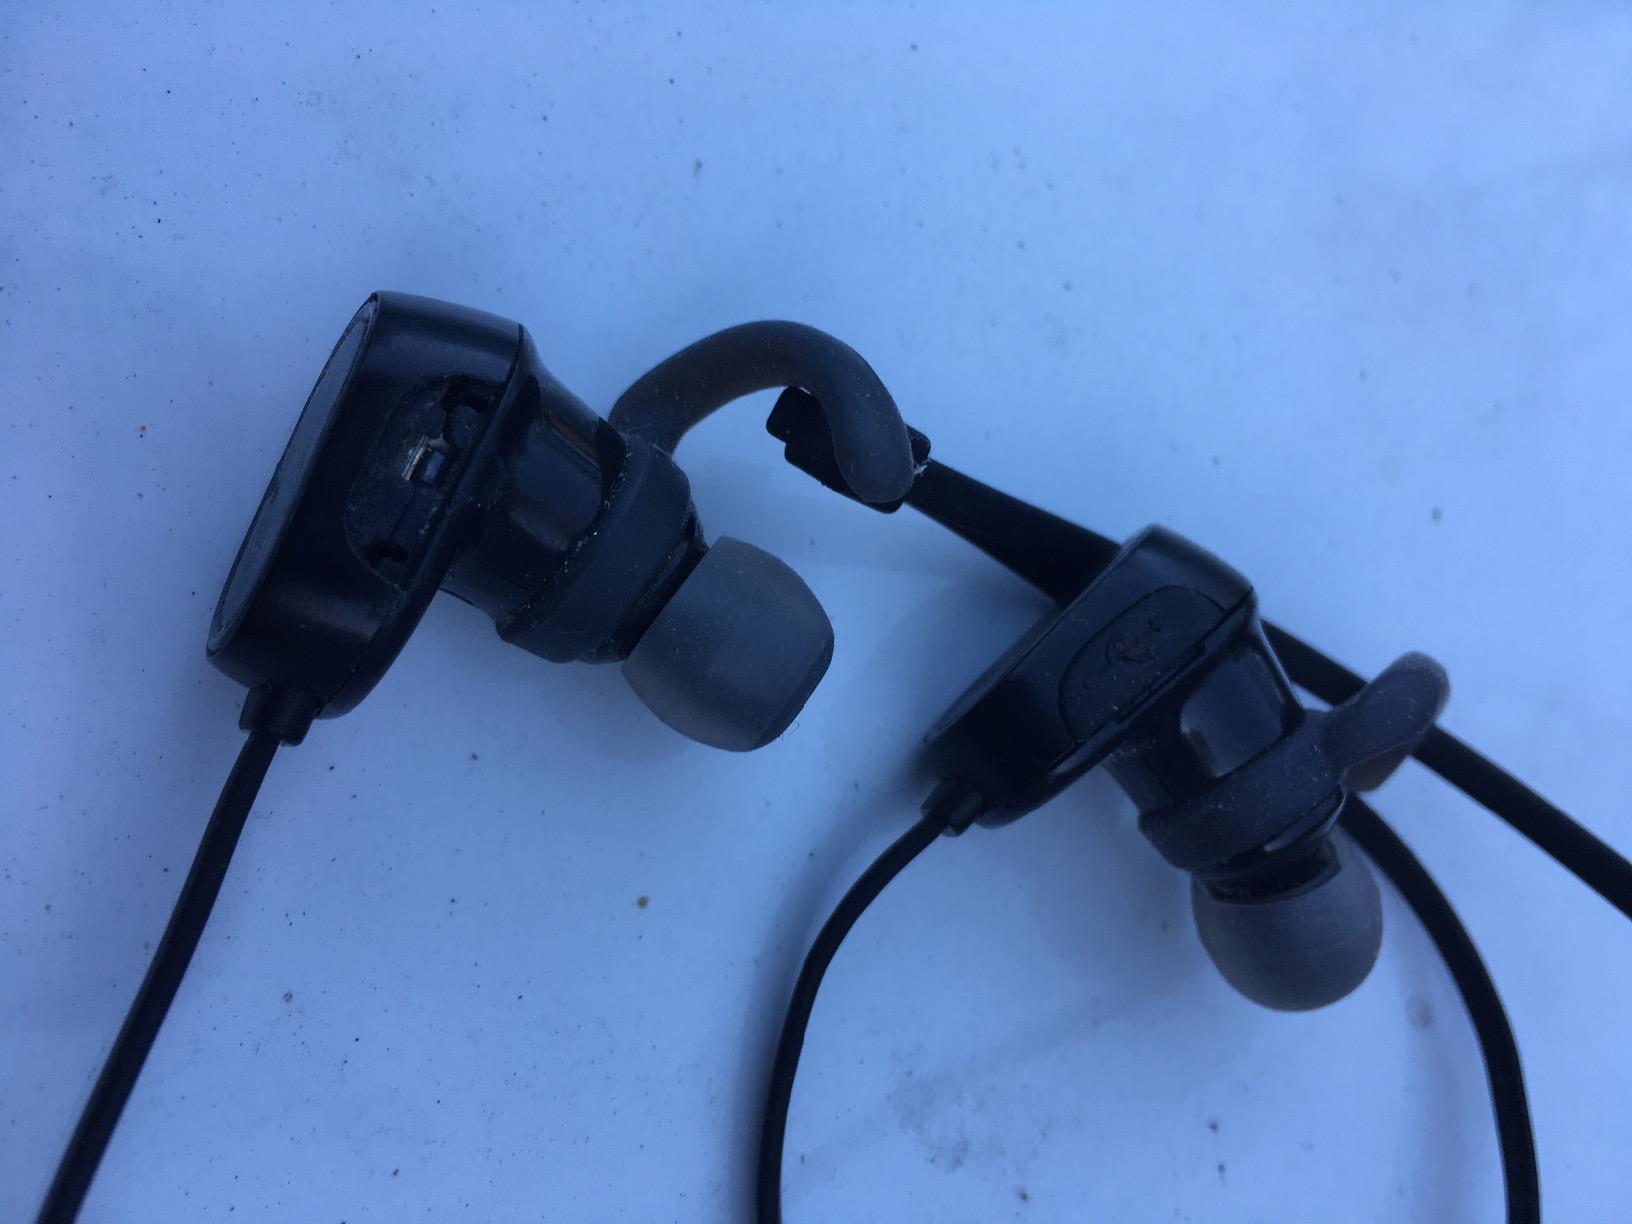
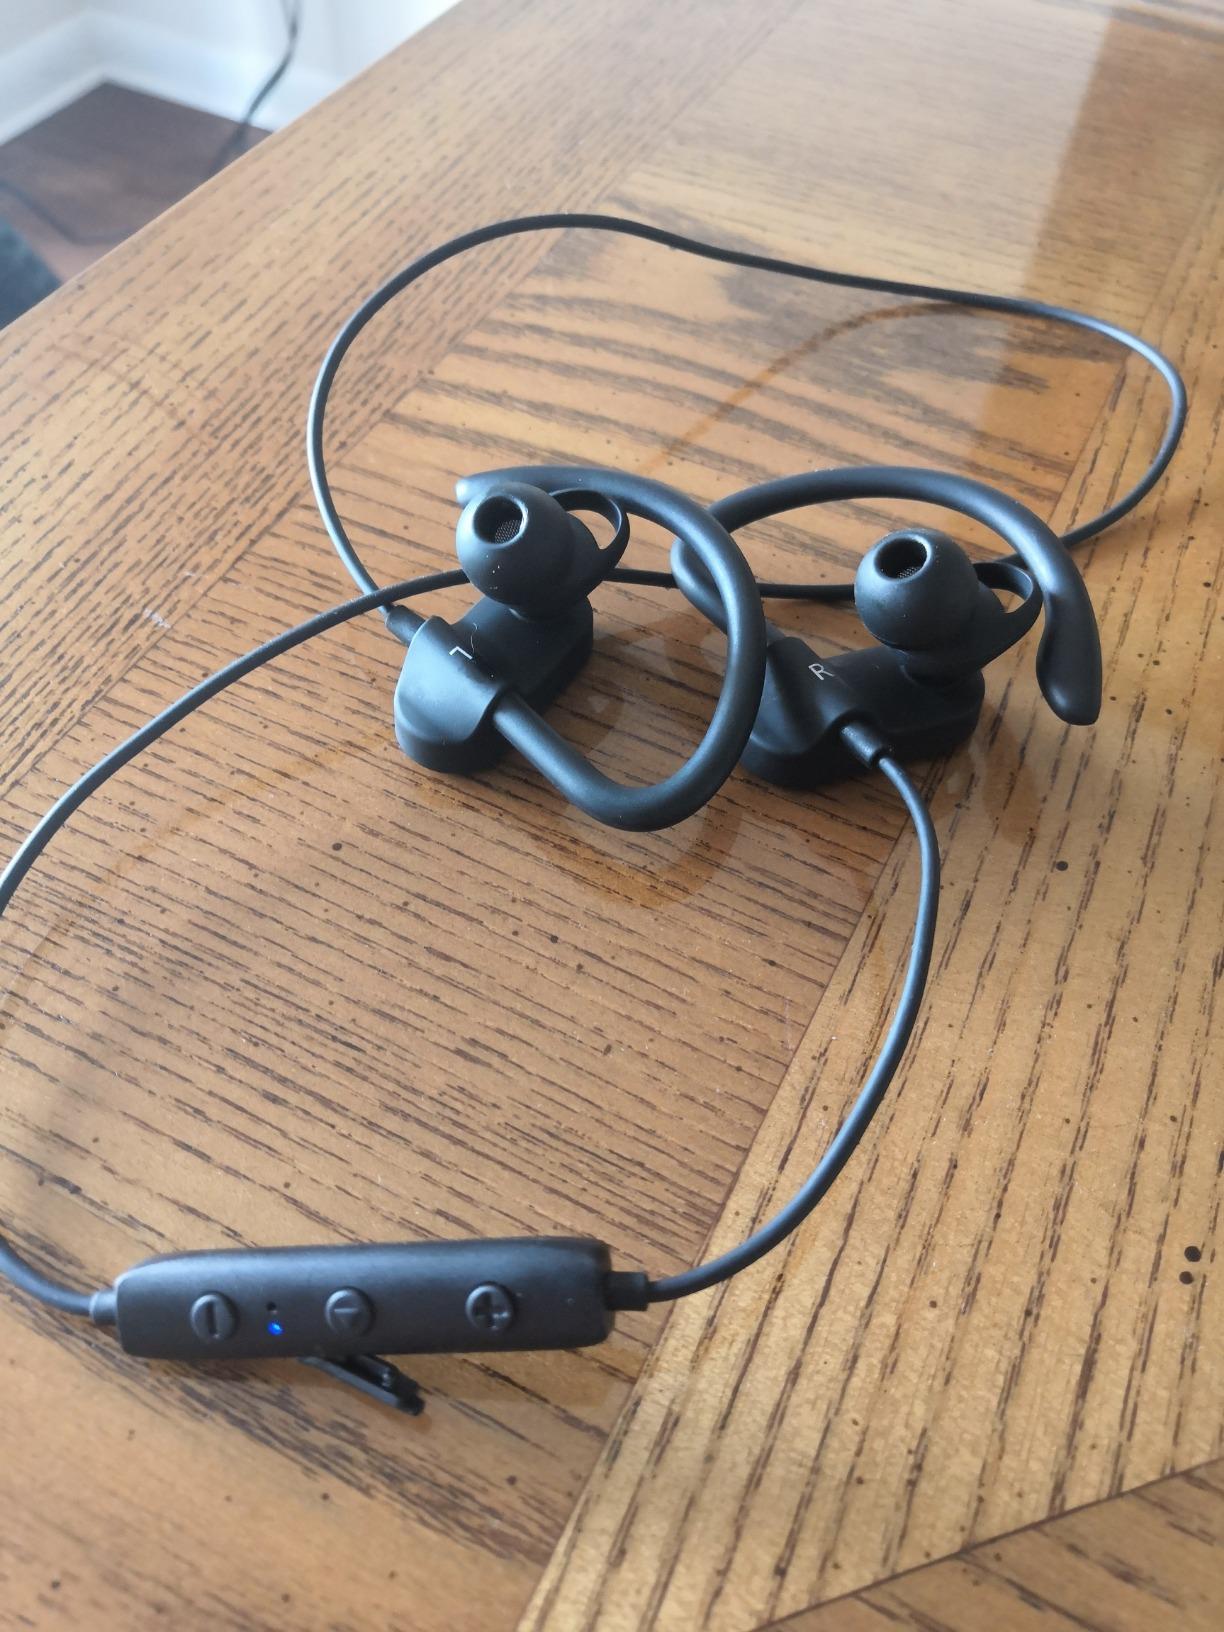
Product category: headphones
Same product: no